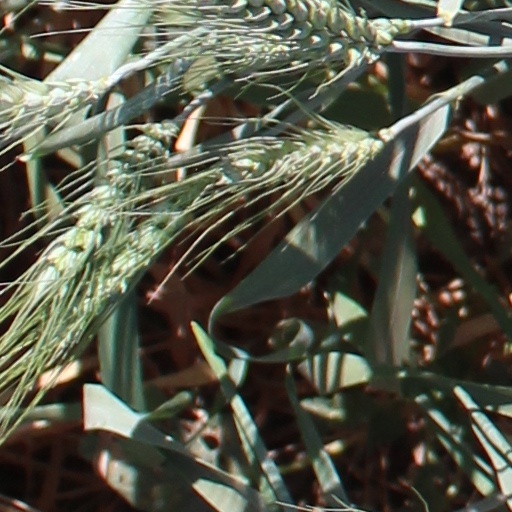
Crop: wheat